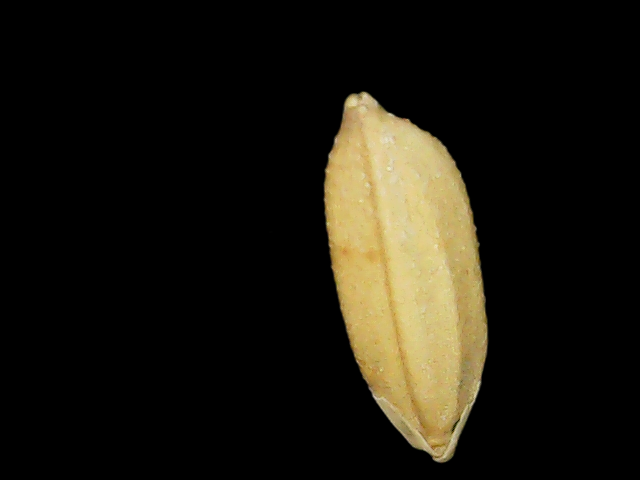
Rice variety: Binadhan10